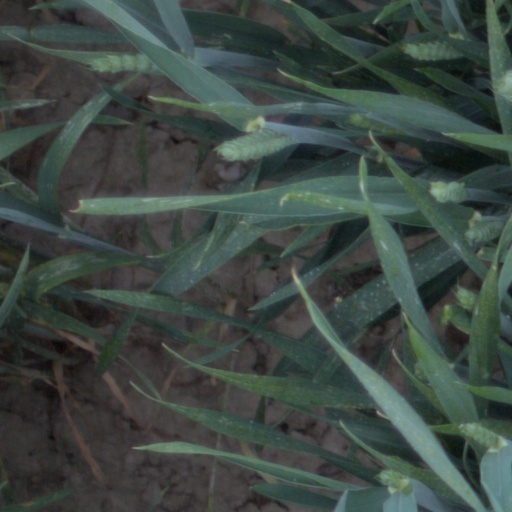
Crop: wheat